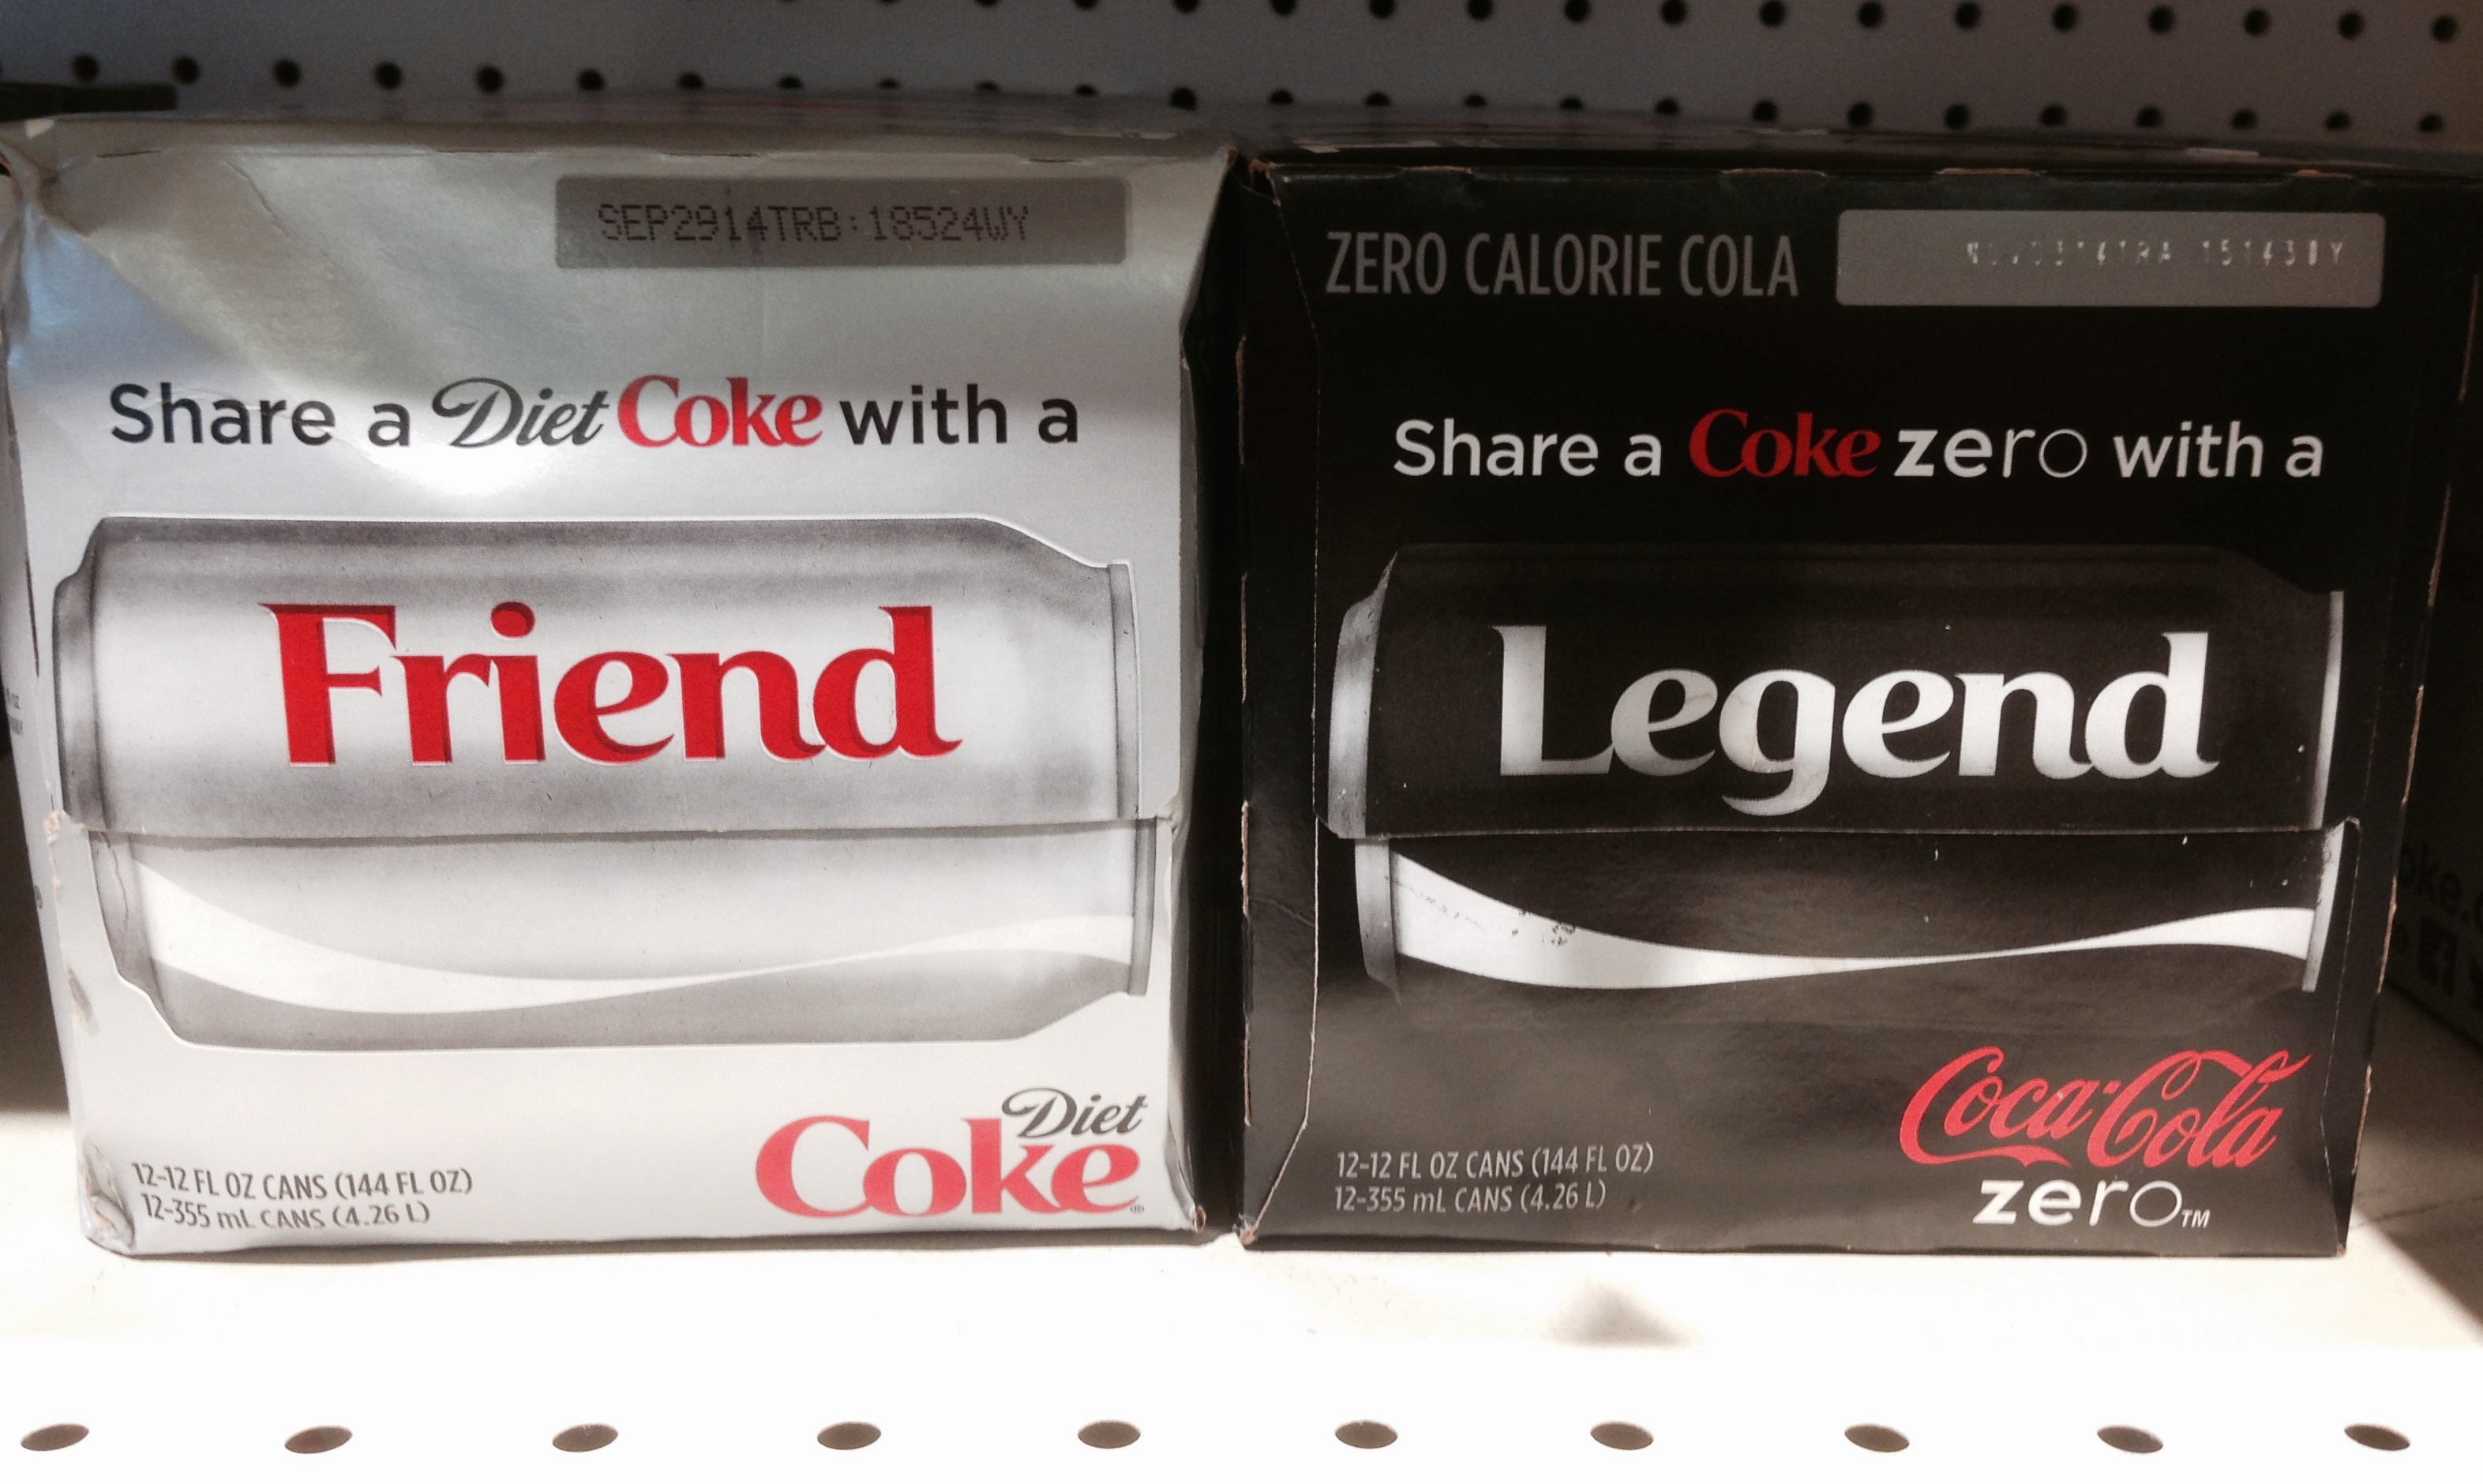
label, brand, product, multimedia